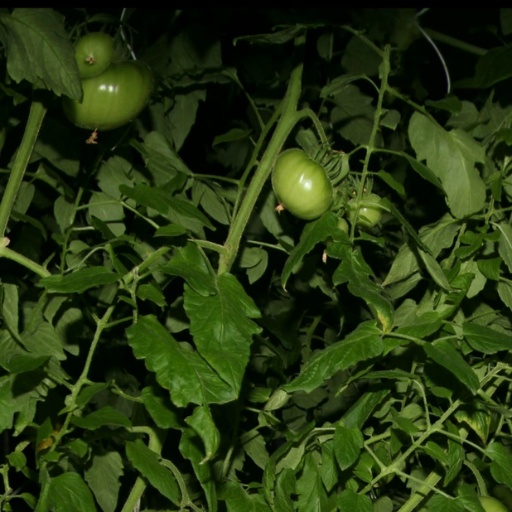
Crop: tomato